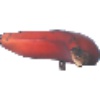
Label: red_banana